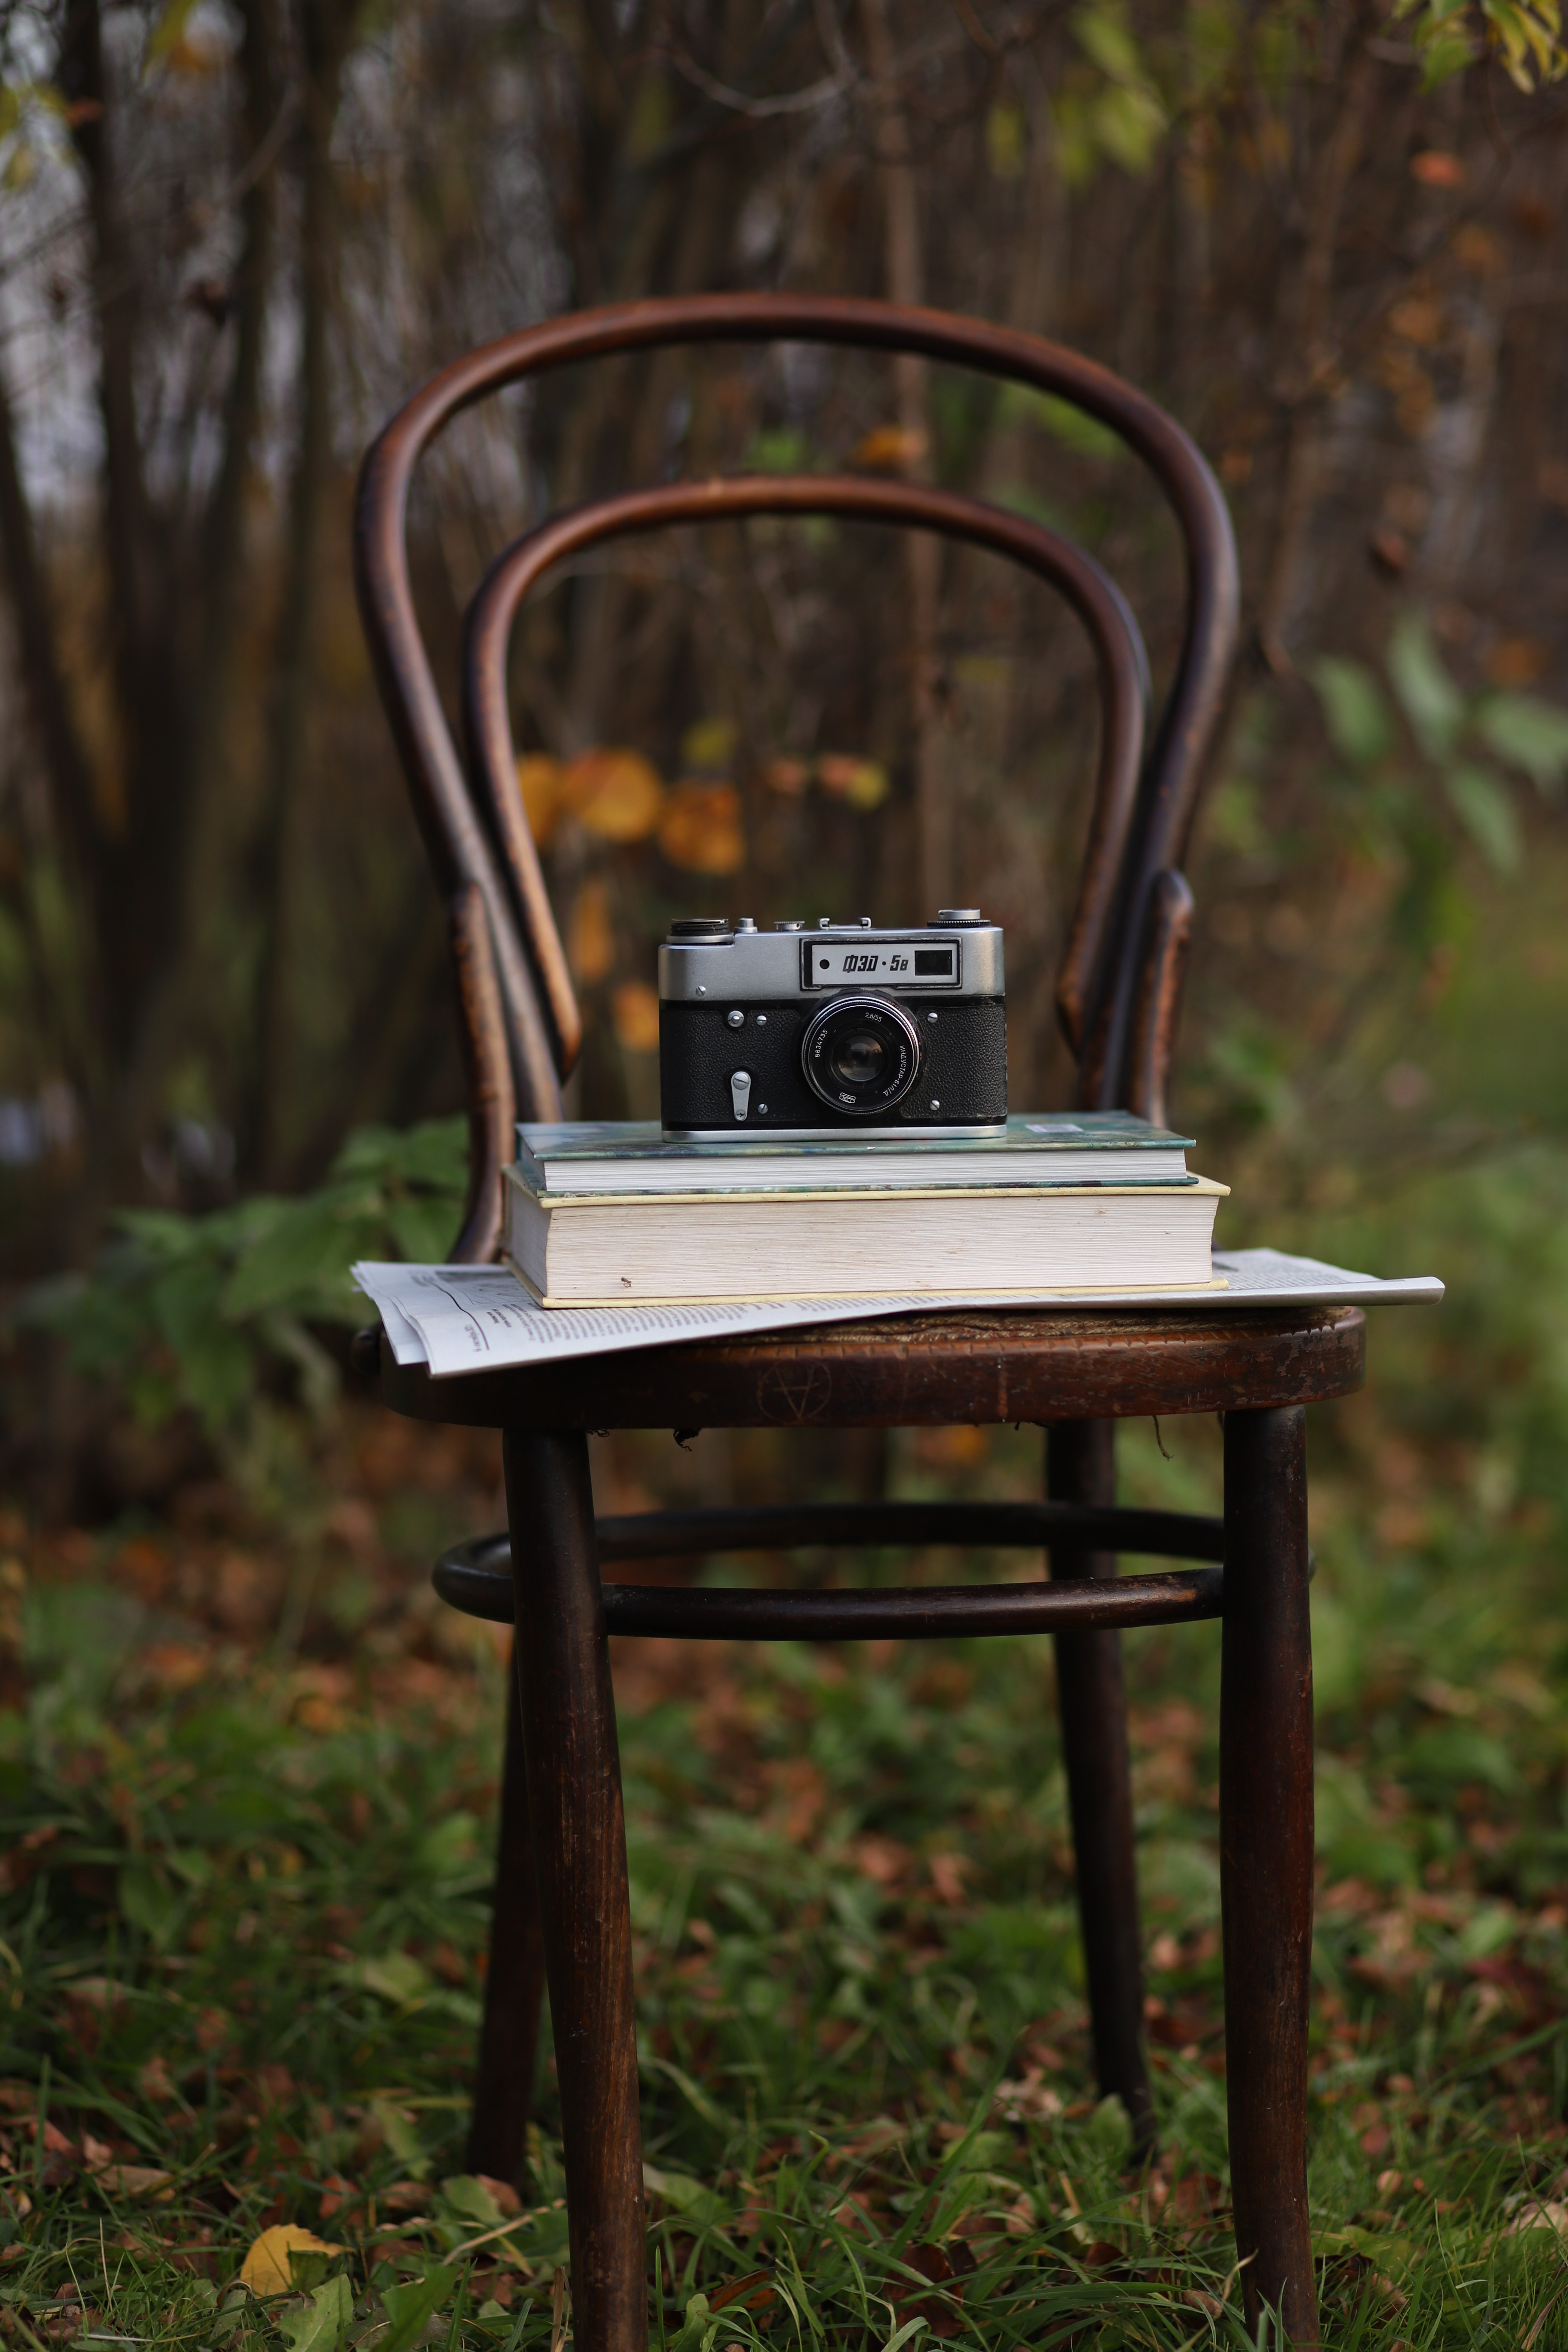
natural, plant, furniture, chair, wood, table, tree, natural landscape, grass, font, forest, landscape, grass family, lawn, woodland, metal, garden, nature reserve, jungle, grassland, trunk, wildlife, yard, still life photography, glass, still life, autumn, room, soil, motor vehicle, shrub